Svitlana Kopchykova

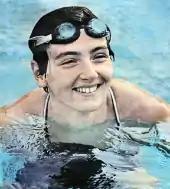
Svitlana Kopchykova in 1987

Svitlana Kopchykova (born 17 March 1967) is a Ukrainian swimmer. She competed in three events at the 1988 Summer Olympics representing the Soviet Union.